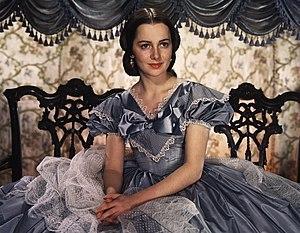
Walter Plunkett, né le 5 juin 1902 à Oakland et mort le 8 mars 1982 à Santa Monica, est un costumier américain pour le cinéma.
Autant en emporte le vent est un film américain de Victor Fleming réalisé en 1939, adapté du roman du même nom de Margaret Mitchell paru en 1936. Il sort en salles en 1939 aux États-Unis, et au cours des deux décennies suivantes dans le reste du monde, sa sortie en Europe ayant été retardée par la Seconde Guerre mondiale.
Melanie Hamilton-Wilkes est un personnage fictif apparaissant dans le roman de Margaret Mitchell Autant en emporte le vent. Dans le film de 1939, elle est interprétée par Olivia de Havilland et par Sandra Léane dans la comédie musicale de Gérard Presgurvic. Melanie épousera Ashley Wilkes tandis que Scarlett O'Hara, qui convoitait le même homme, épousera par dépit Charles Hamilton, frère de Melanie.